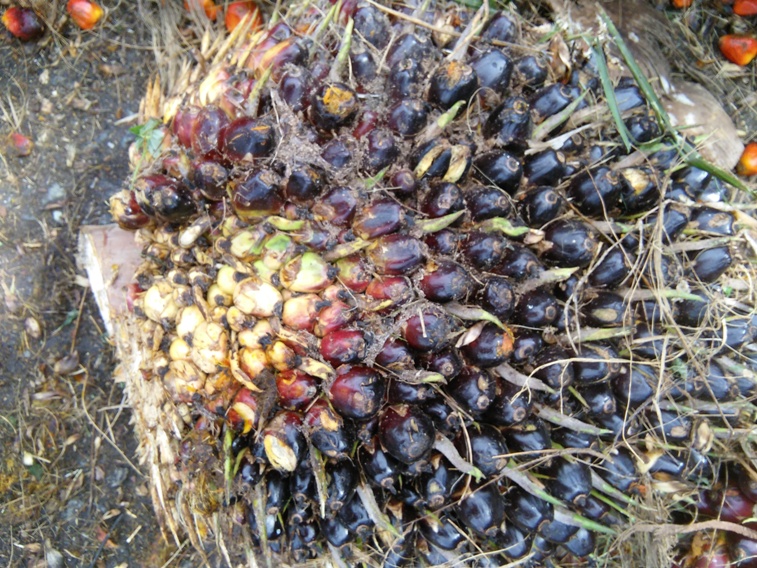
Ripeness: Unripe